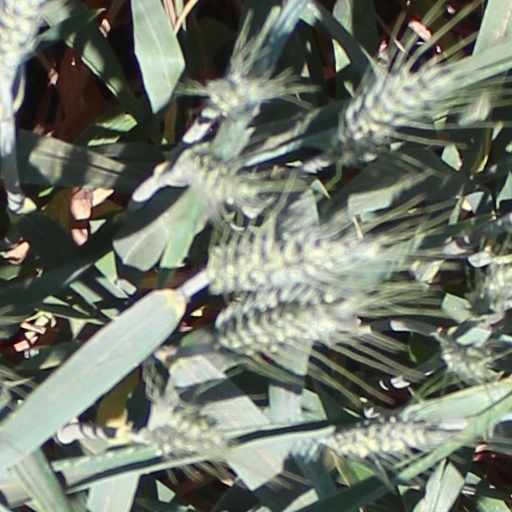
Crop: wheat